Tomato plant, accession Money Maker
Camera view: bottom (45 deg); turntable rotation: 330 degrees
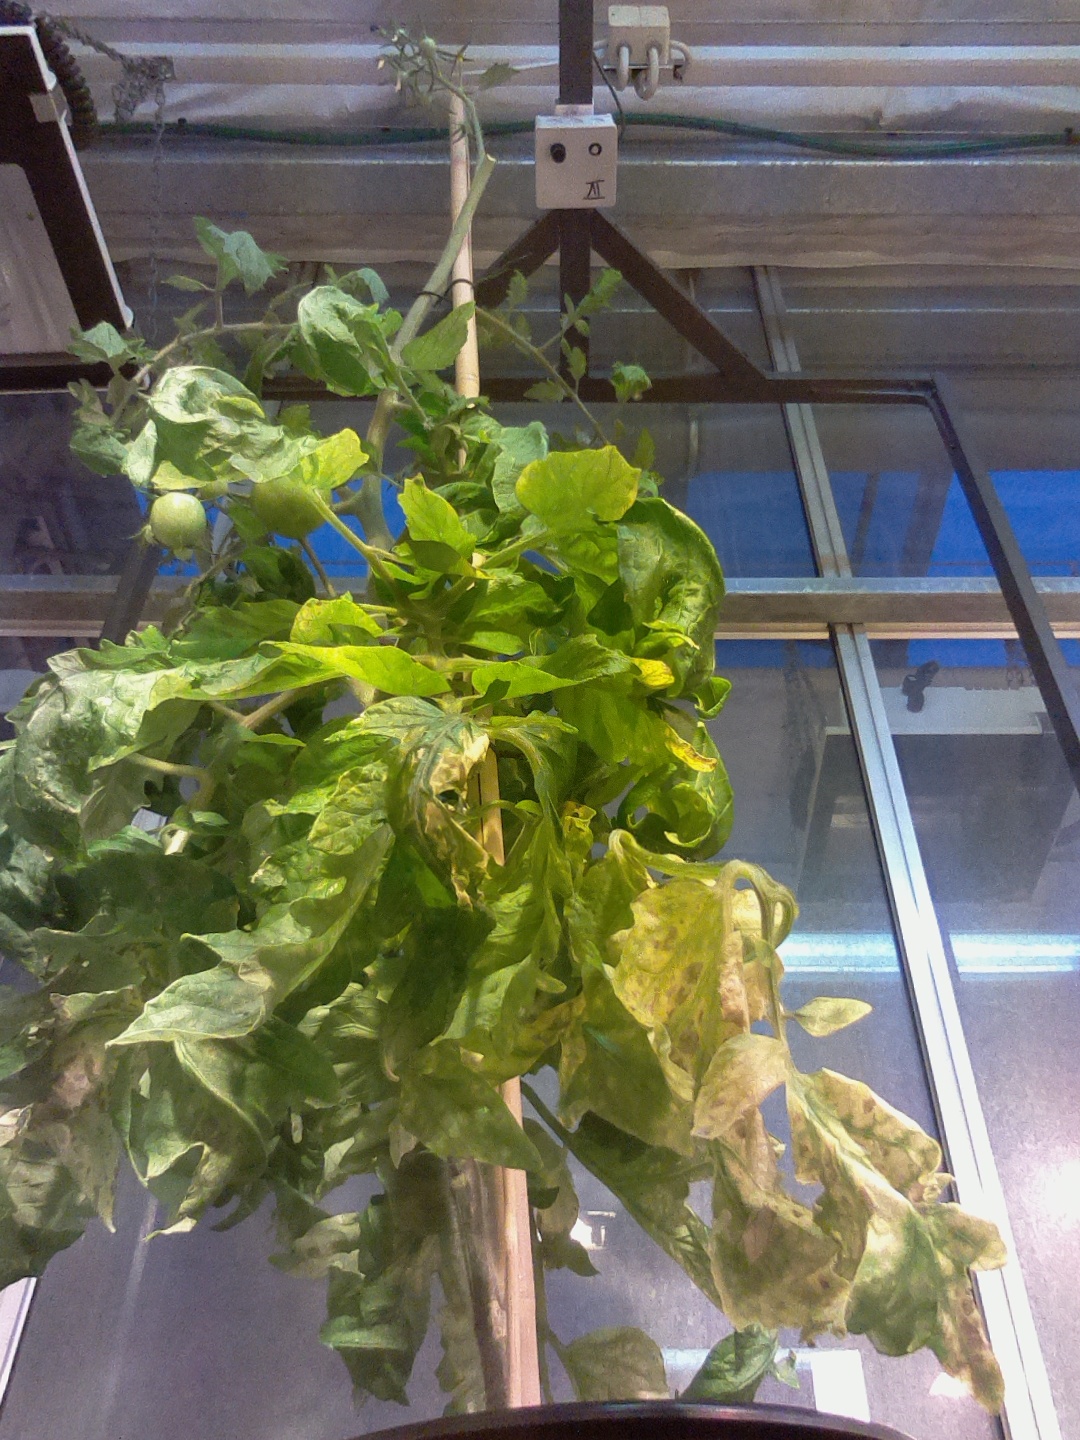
BBCH growth stage 77: 70%-80% of final fruit size